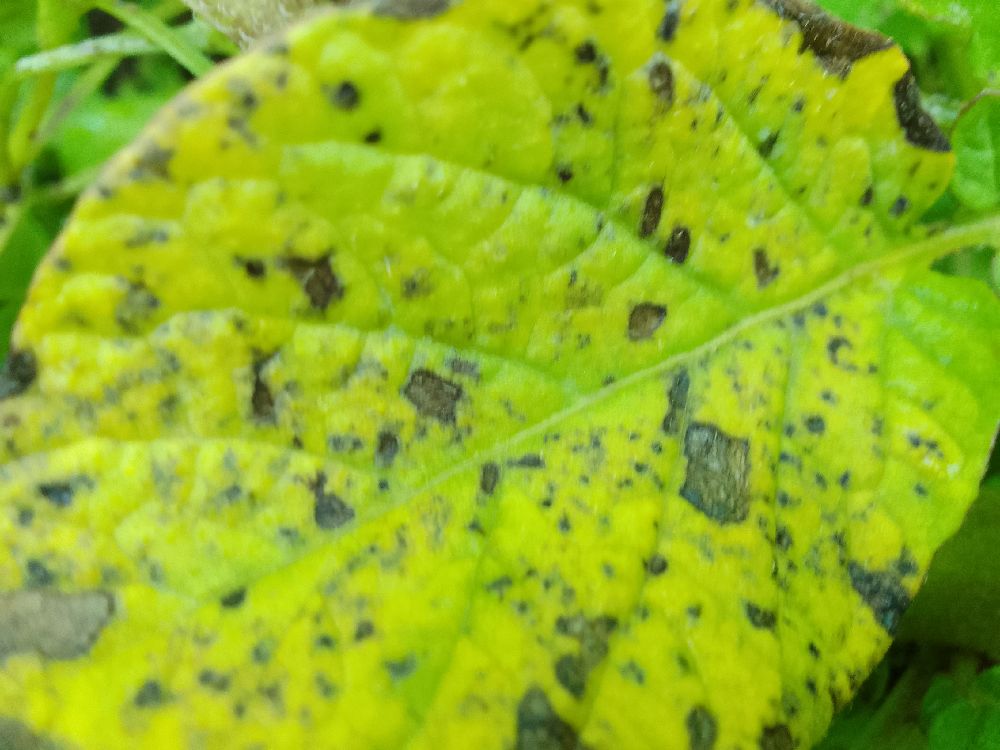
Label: Early blight